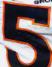
Number: 5